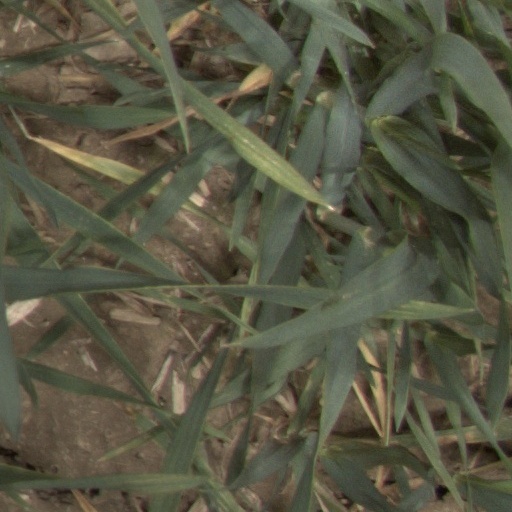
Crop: wheat